Charlie Angus

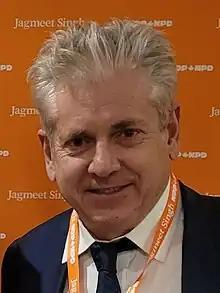
Angus in 2023

Charles Joseph Angus (born November 14, 1962) is a Canadian author, journalist, broadcaster, musician and politician. A member of the New Democratic Party (NDP), Angus served as the federal Member of Parliament for the riding of Timmins—James Bay from 2004 to 2025. Until his retirement from politics, he was the NDP critic for Ethics, FedNor, Indigenous Youth and Income Inequality and Affordability. He was also deputy critic for Labour.